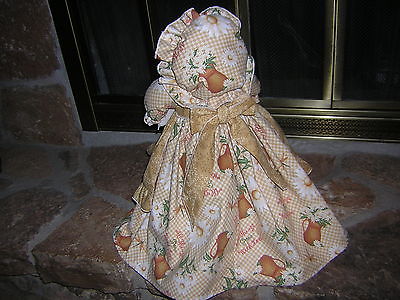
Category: toaster